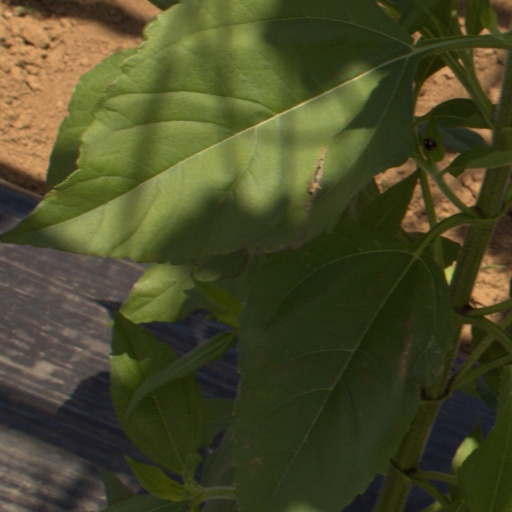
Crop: Jerusalem artichoke